Microsoft campus

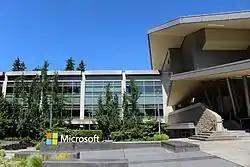
Building 92, home to the Microsoft Visitor Center

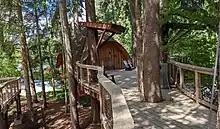
One of the two treehouses built by Pete Nelson, near Building 31

In September 2015, "The Seattle Times" reported that Microsoft had hired architecture firm Skidmore, Owings & Merrill to begin a multibillion-dollar redesign of the Redmond campus, using an additional permitted by an agreement with the City of Redmond. The City of Redmond had also approved a rezone in February that year to raise the height limit for buildings on the campus from six stories to ten.